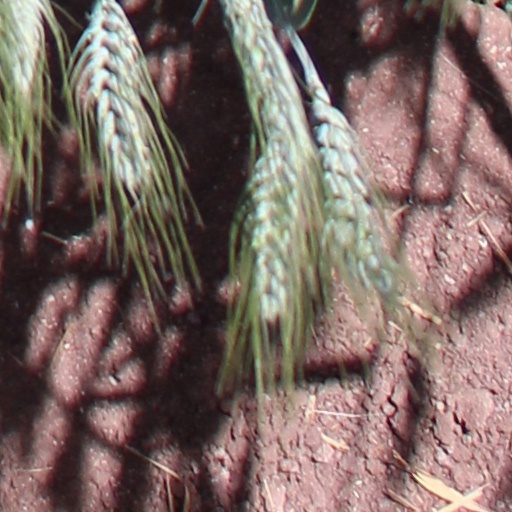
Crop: wheat